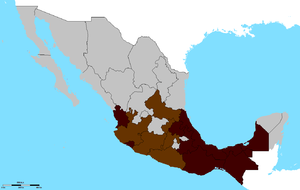
La caféiculture au Mexique représente la huitième production mondiale de café au monde avec 252 000 tonnes produites en 2009 et est principalement concentrée dans les régions du sud et du sud-est du pays. Le café produit est majoritairement de l'arabica, qui pousse particulièrement bien dans les régions côtières de Soconusco, Chiapas, près de la frontière du Guatemala.